Melaleuca croxfordiae

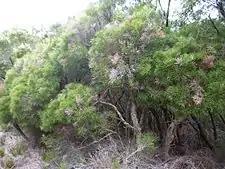
Habit in the West Cape Howe National Park

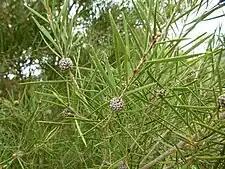
Fruit

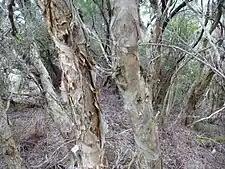
Bark

"Melaleuca croxfordiae" was first formally described in 1999 by Lyndley Craven from a specimen found near Albany. The specific epithet ("croxfordiae") honours Eileen Jessie Croxford who helped professional biologists in understanding the flora of the Albany district.